Harrison Street

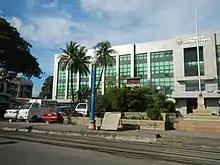
Pasay City Hall on Harrison Avenue

Harrison Street has a right-of-way width of approximately . It is a public transportation or medium-occupancy vehicle corridor frequented by intra-metropolitan jeepneys and mega-taxis. This condition gives Harrison Street its relatively slow-moving, congested, and highly pedestrian character.